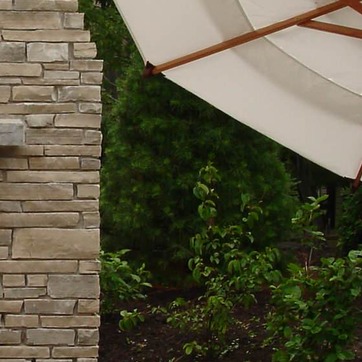
Material: foliage